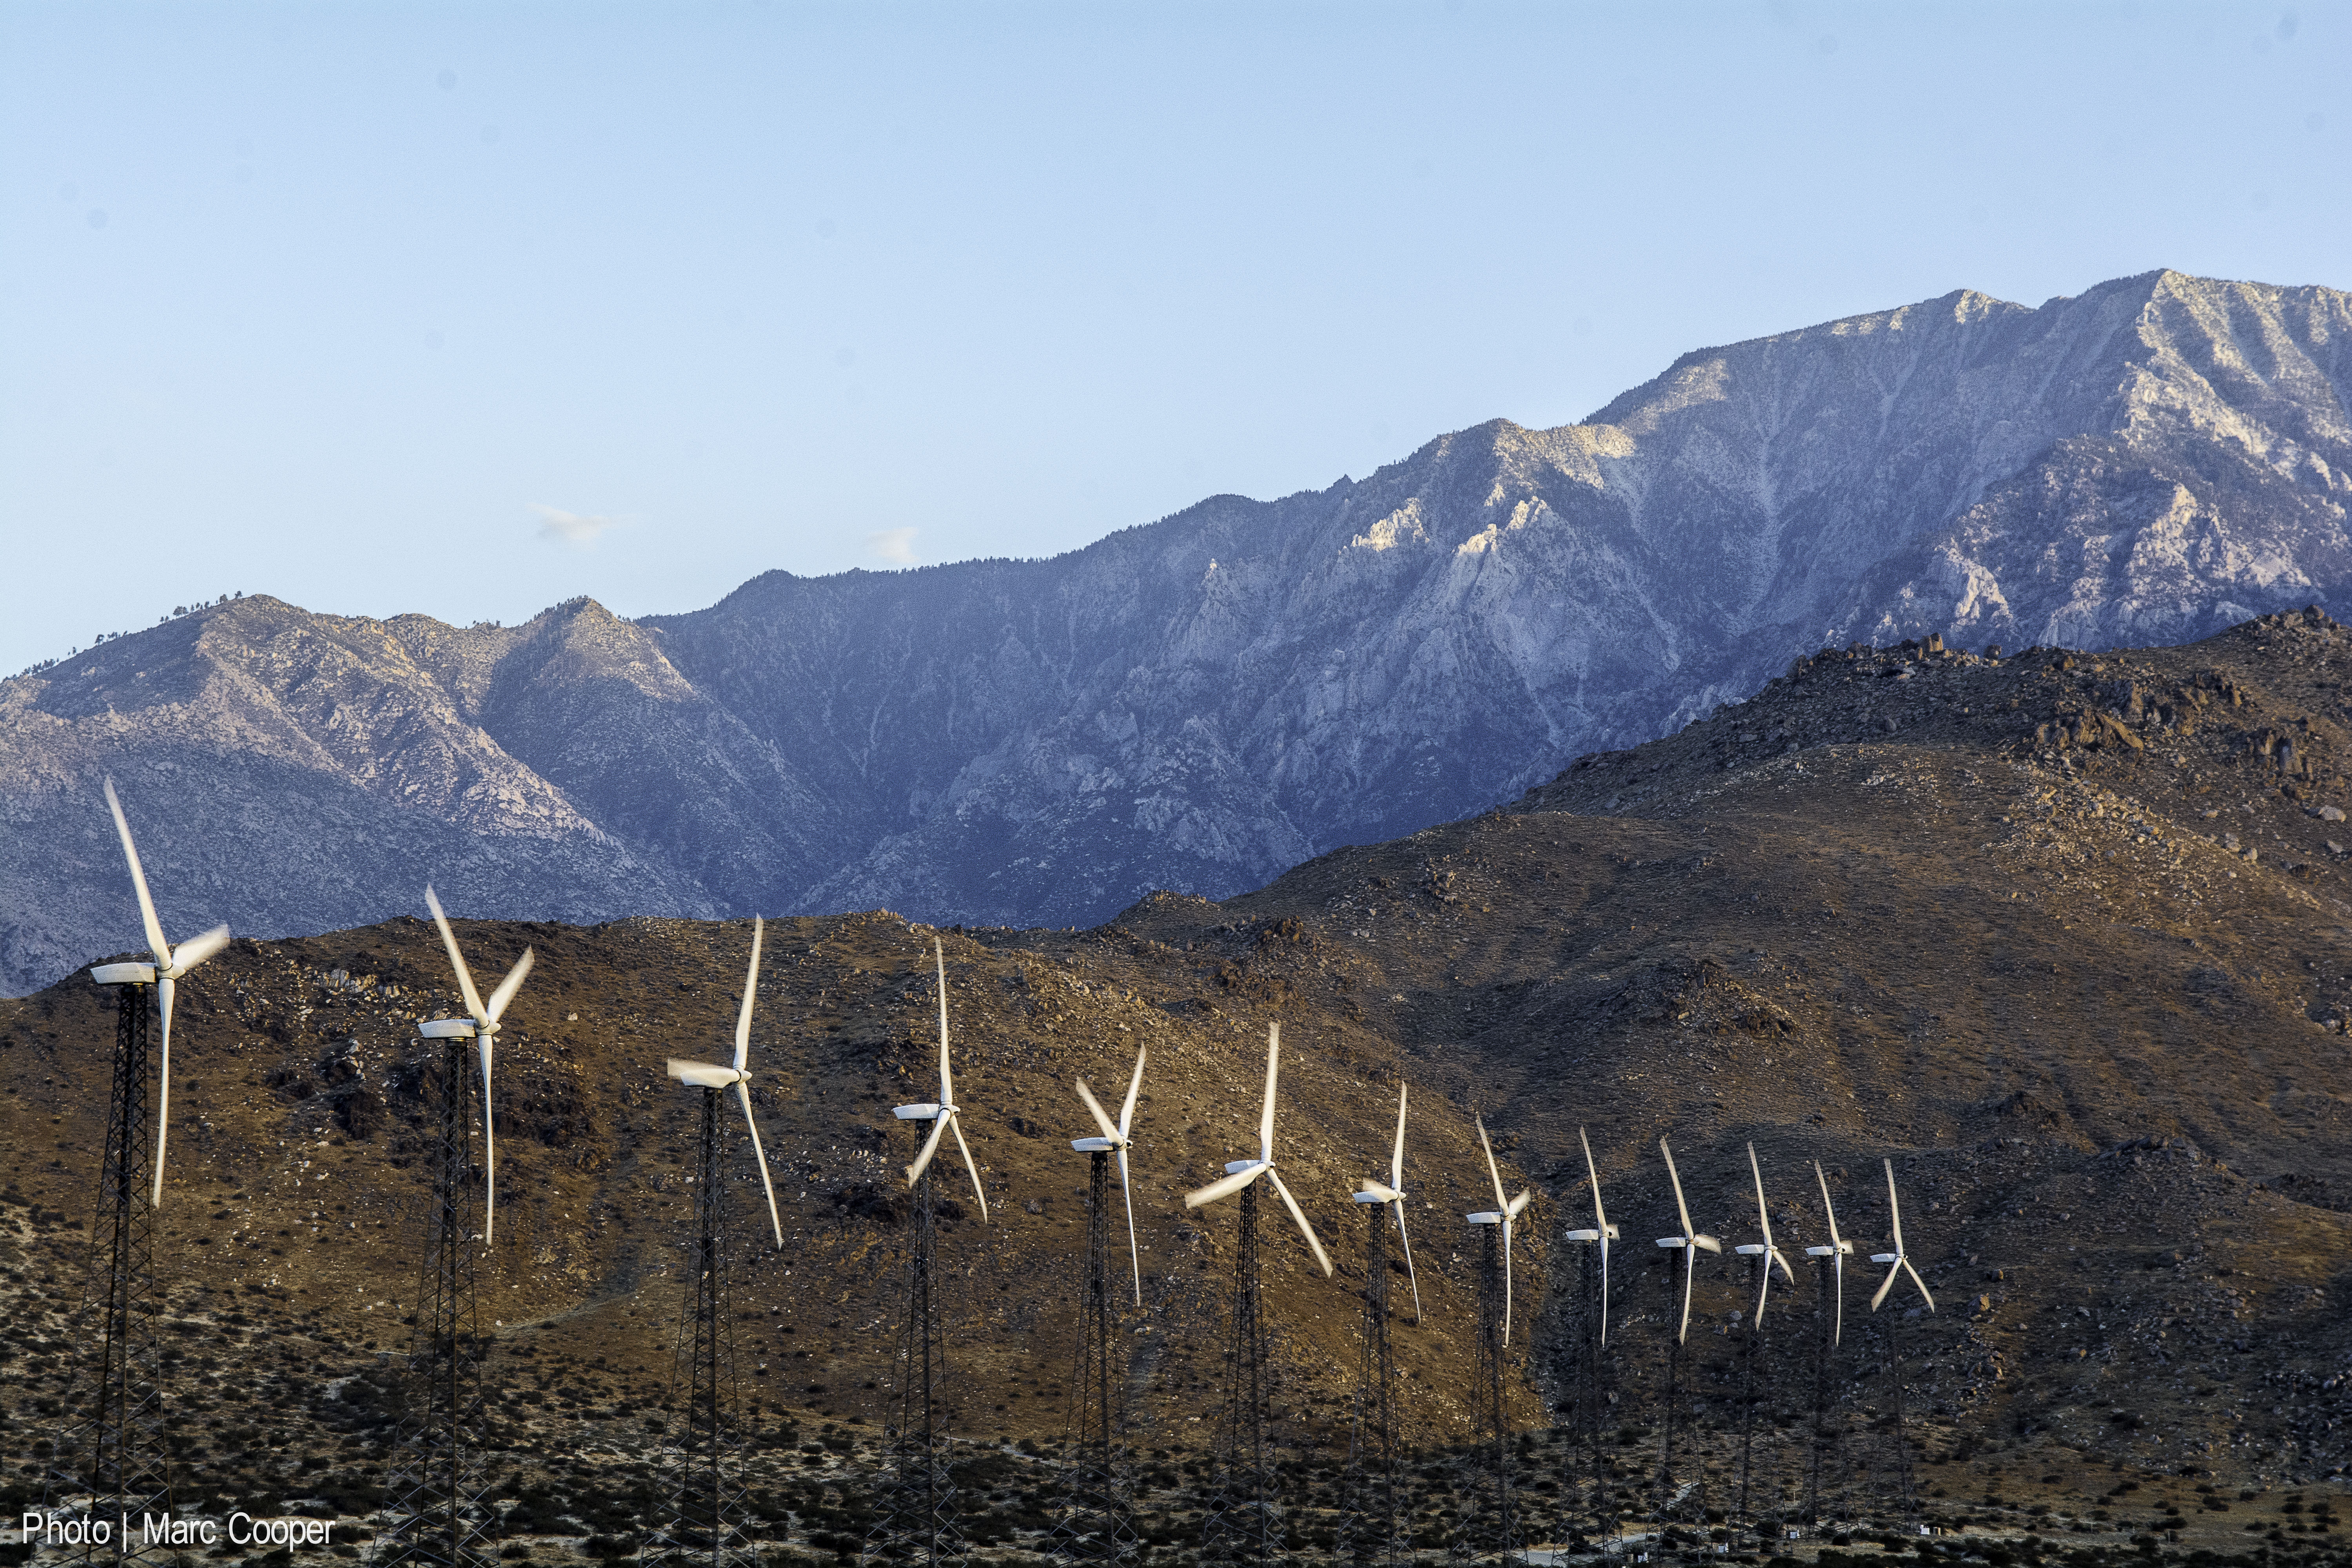
landscape, nature, wilderness, mountain, hill, desert, valley, mountain range, ridge, cool image, geology, plateau, marccooper, palmsprings, windmills, i, landform, geographical feature, mountainous landforms